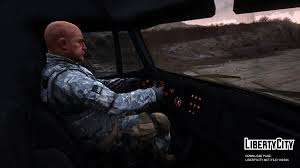
Label: Pantsir-S1